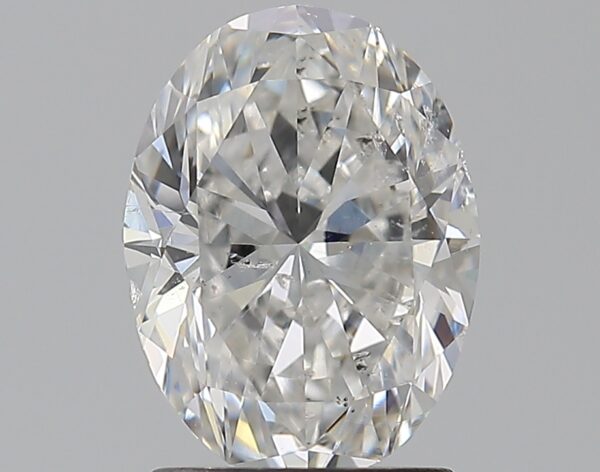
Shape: oval
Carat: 1.6
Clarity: SI2
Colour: D
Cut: EX
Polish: EX
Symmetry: VG
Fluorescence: ST
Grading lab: GIA
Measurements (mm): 8.72 x 6.48 x 4.15